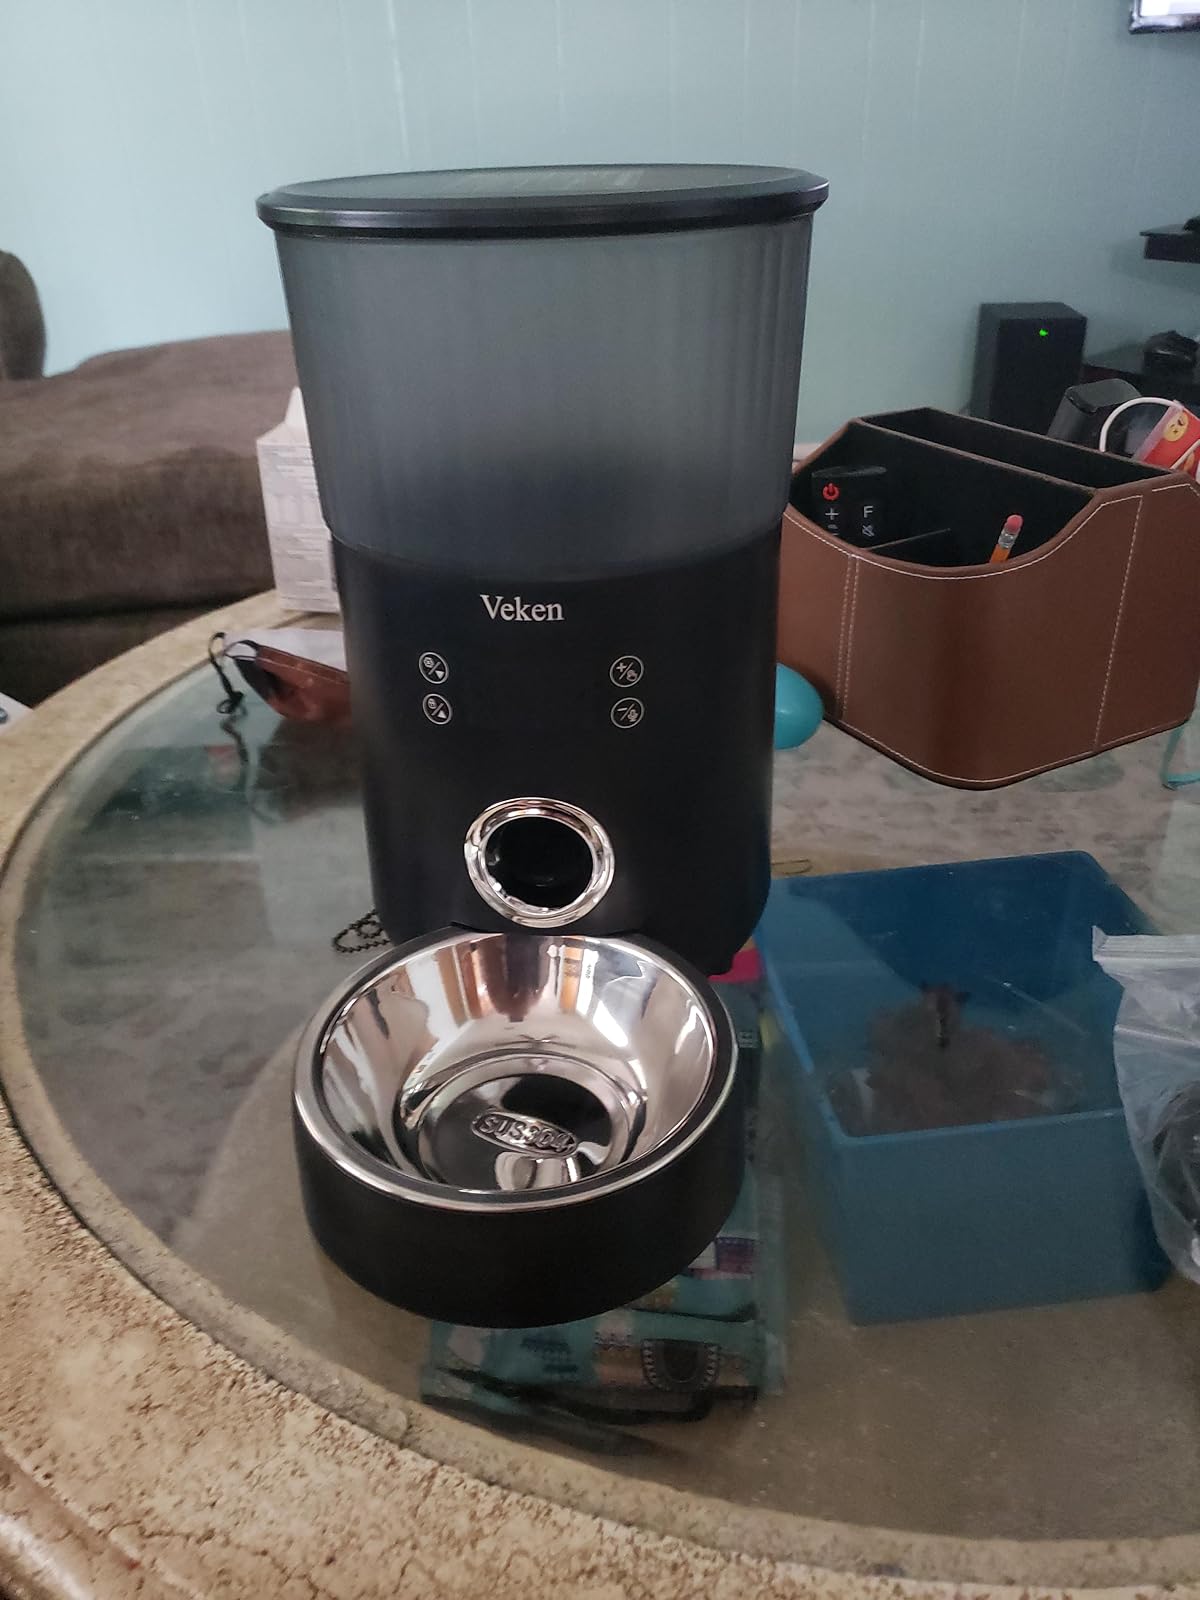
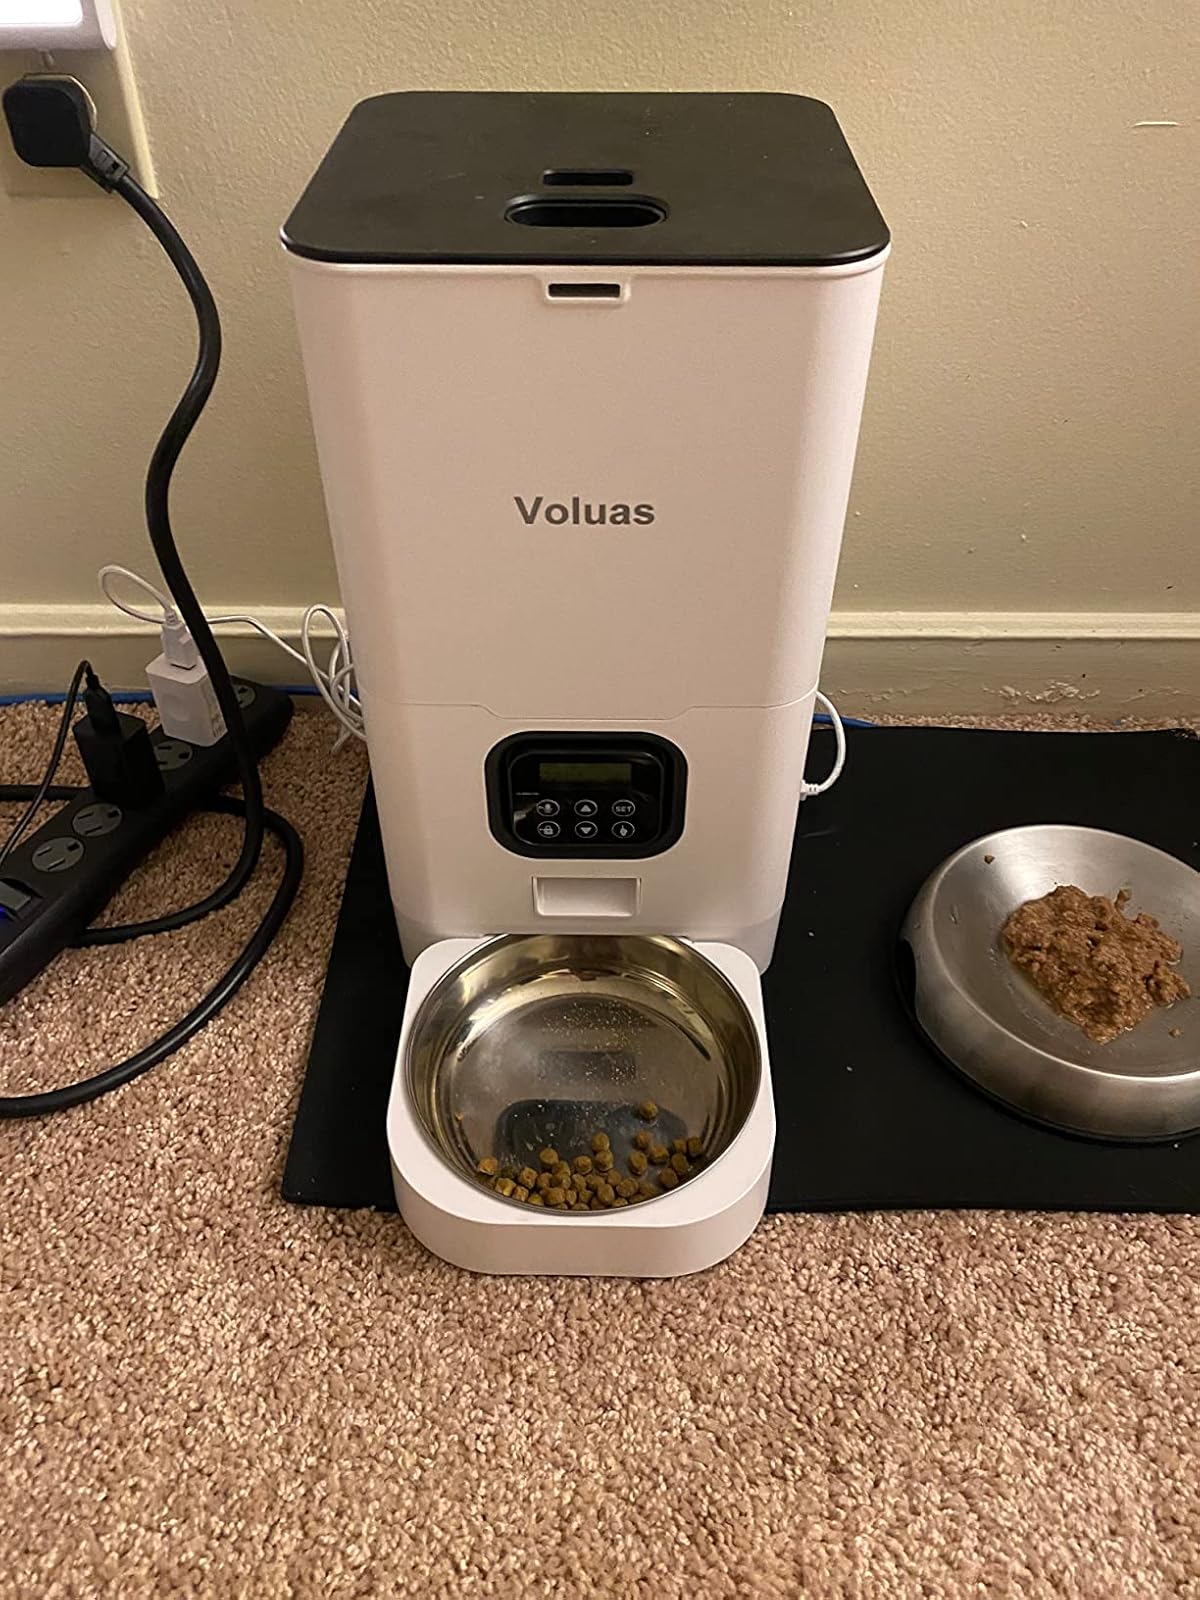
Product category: items_feeder
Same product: no